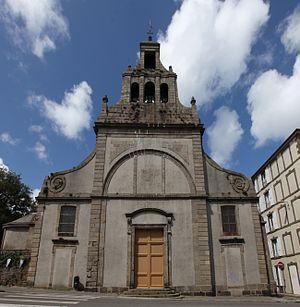
Façade de l'église Saint-Sauveur de Recouvrance à Brest (France)
Recouvrance est le nom d'un quartier historique de Brest situé rive droite de la Penfeld, la rivière le long de laquelle Brest s'est construite, avec son arsenal militaire. Le nom Recouvrance vient du fait que dans la paroisse de Sainte-Catherine, on honorait une statue de vierge, Notre-Dame de Recouvrance qui a donné son nom au quartier. Recouvrer la terre c'est retrouver la terre : on priait Notre-Dame de Recouvrance pour faire un bon retour à sa terre de départ.
L'église Saint-Sauveur de Brest est un édifice de style jésuite érigé dans le quartier de Recouvrance entre 1740 et 1749.